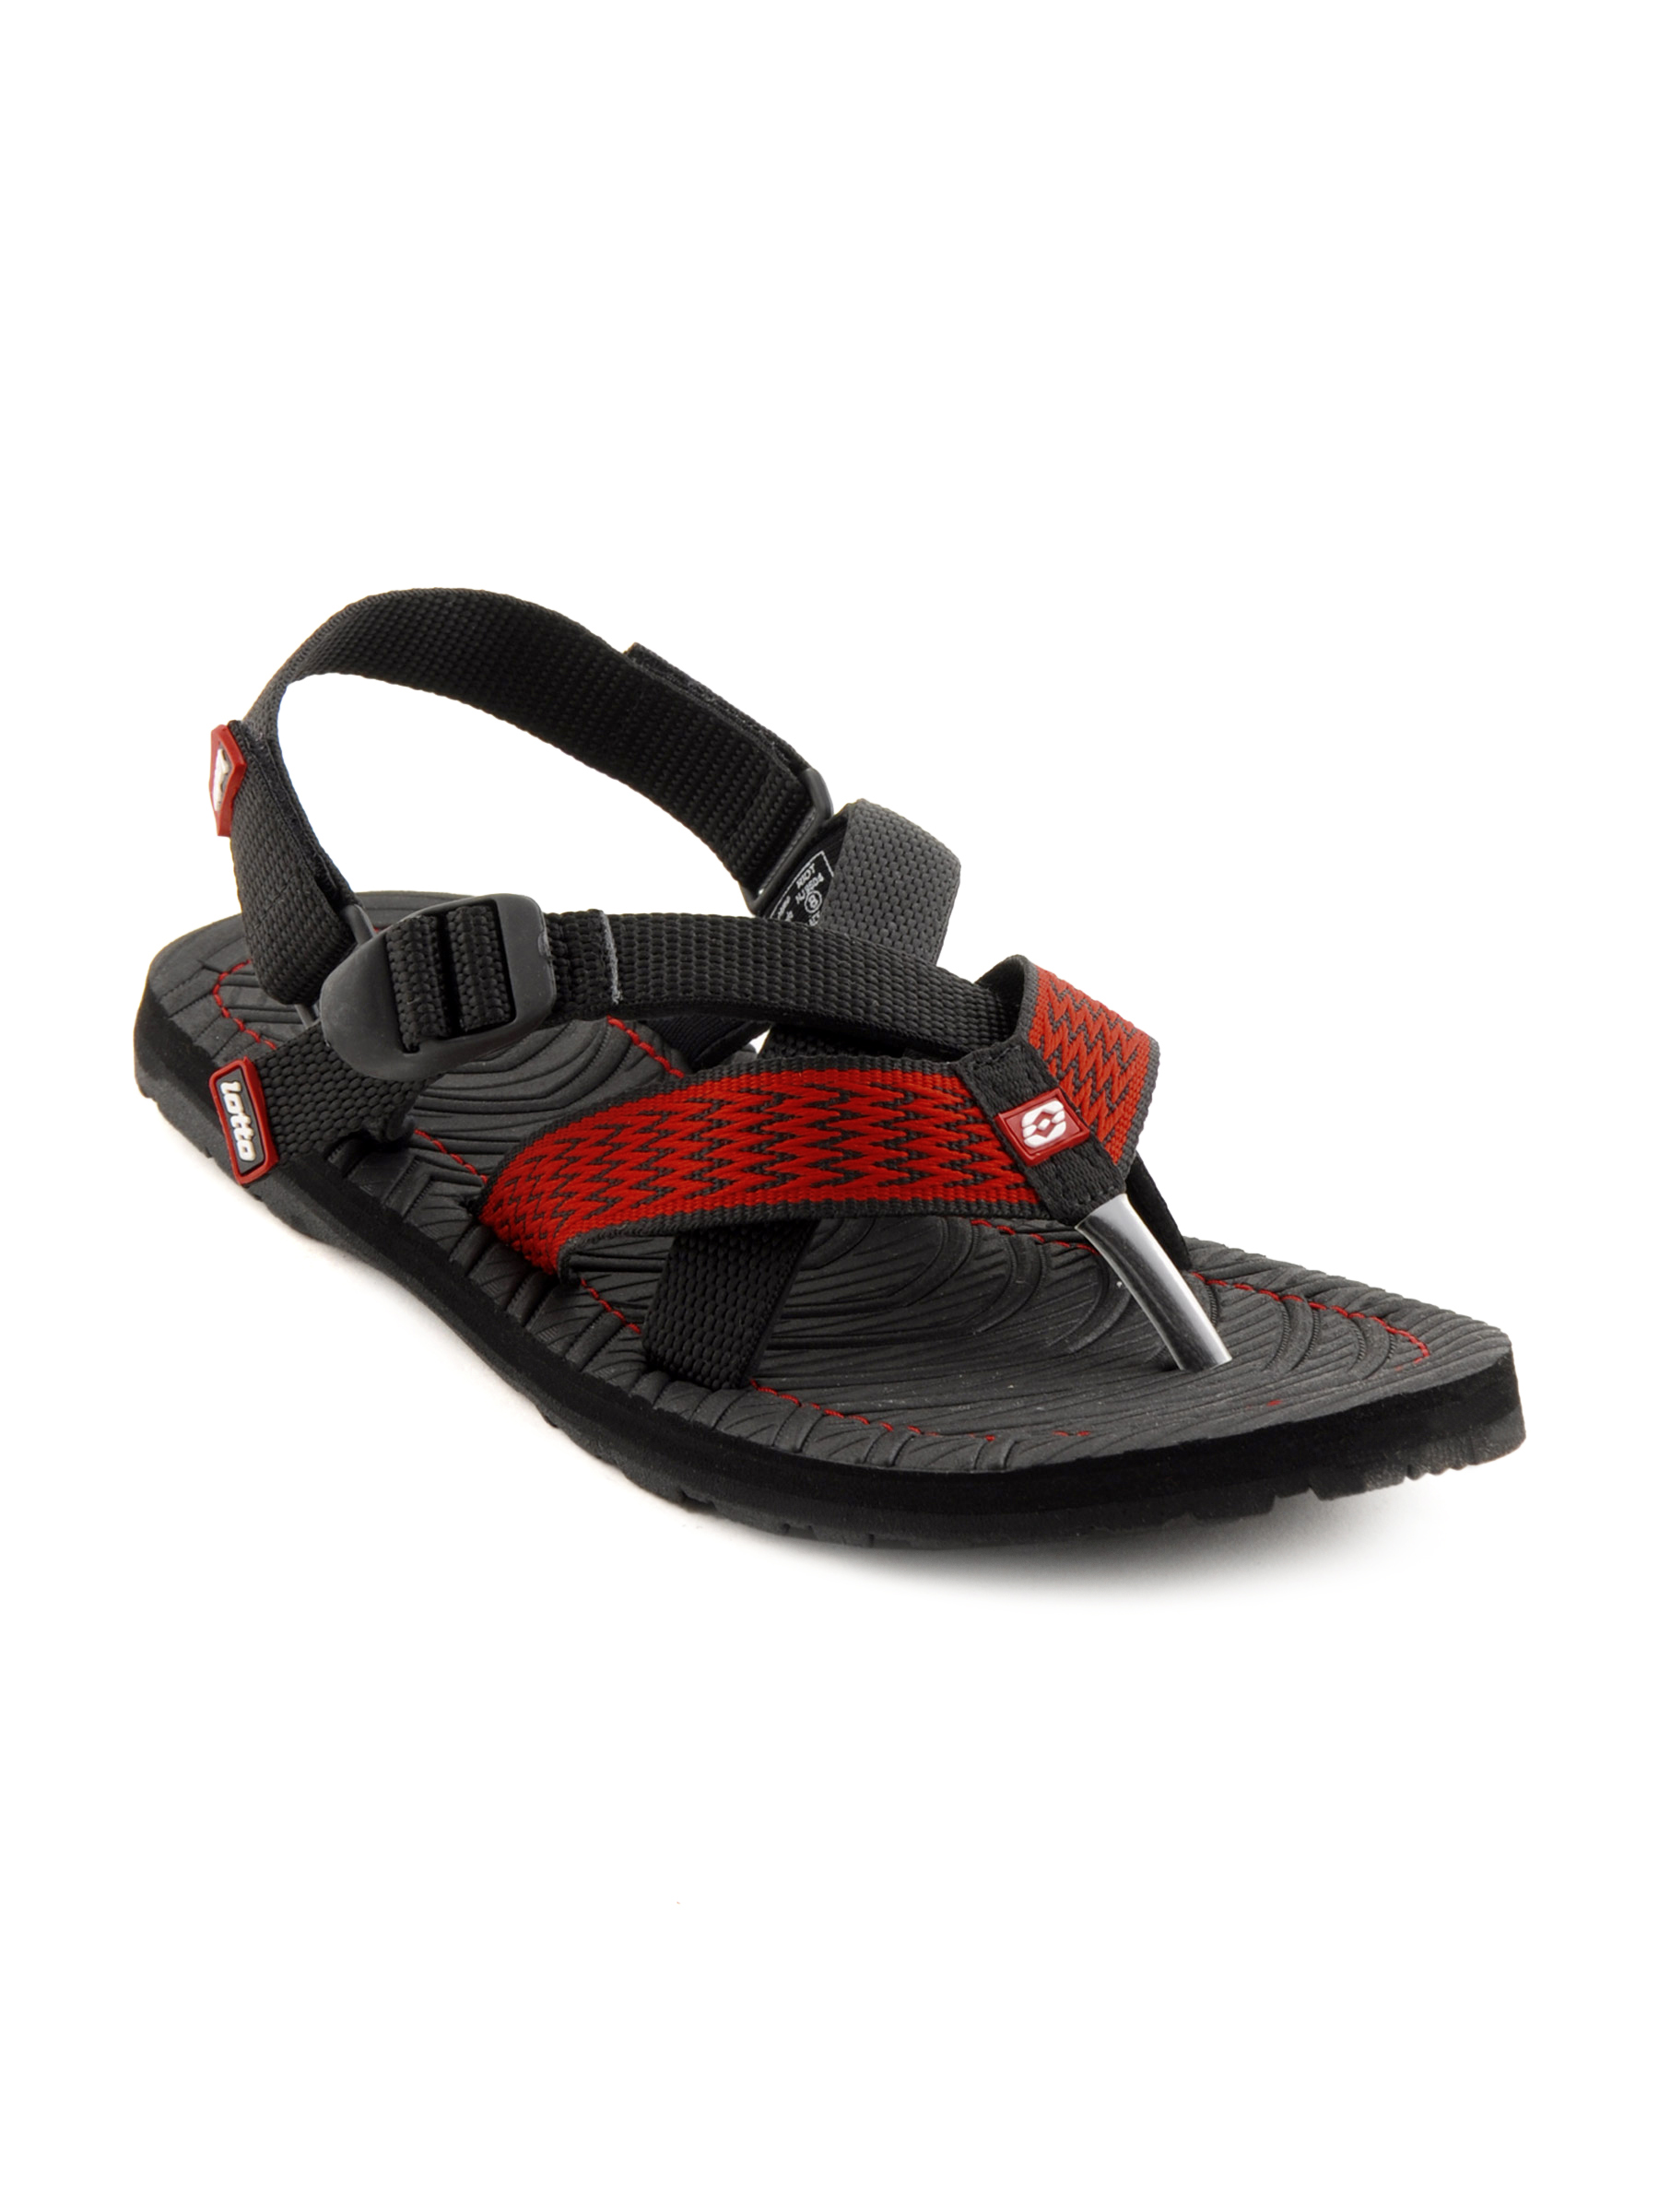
Lotto Men Riot Black Sandals
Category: Footwear / Sandal / Sandals
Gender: Men
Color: Black
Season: Fall 2011
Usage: Casual